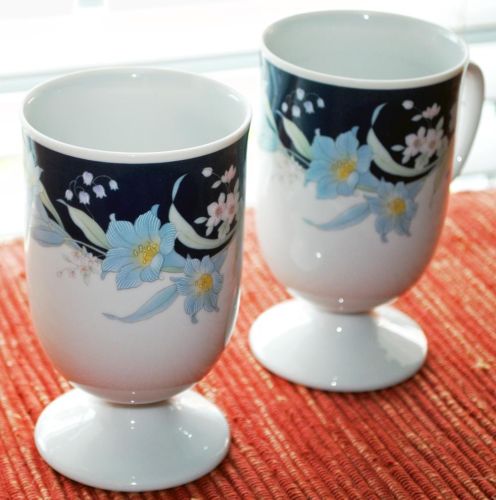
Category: mug